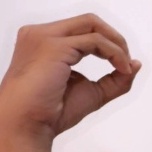
ASL sign: O